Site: brandenburg
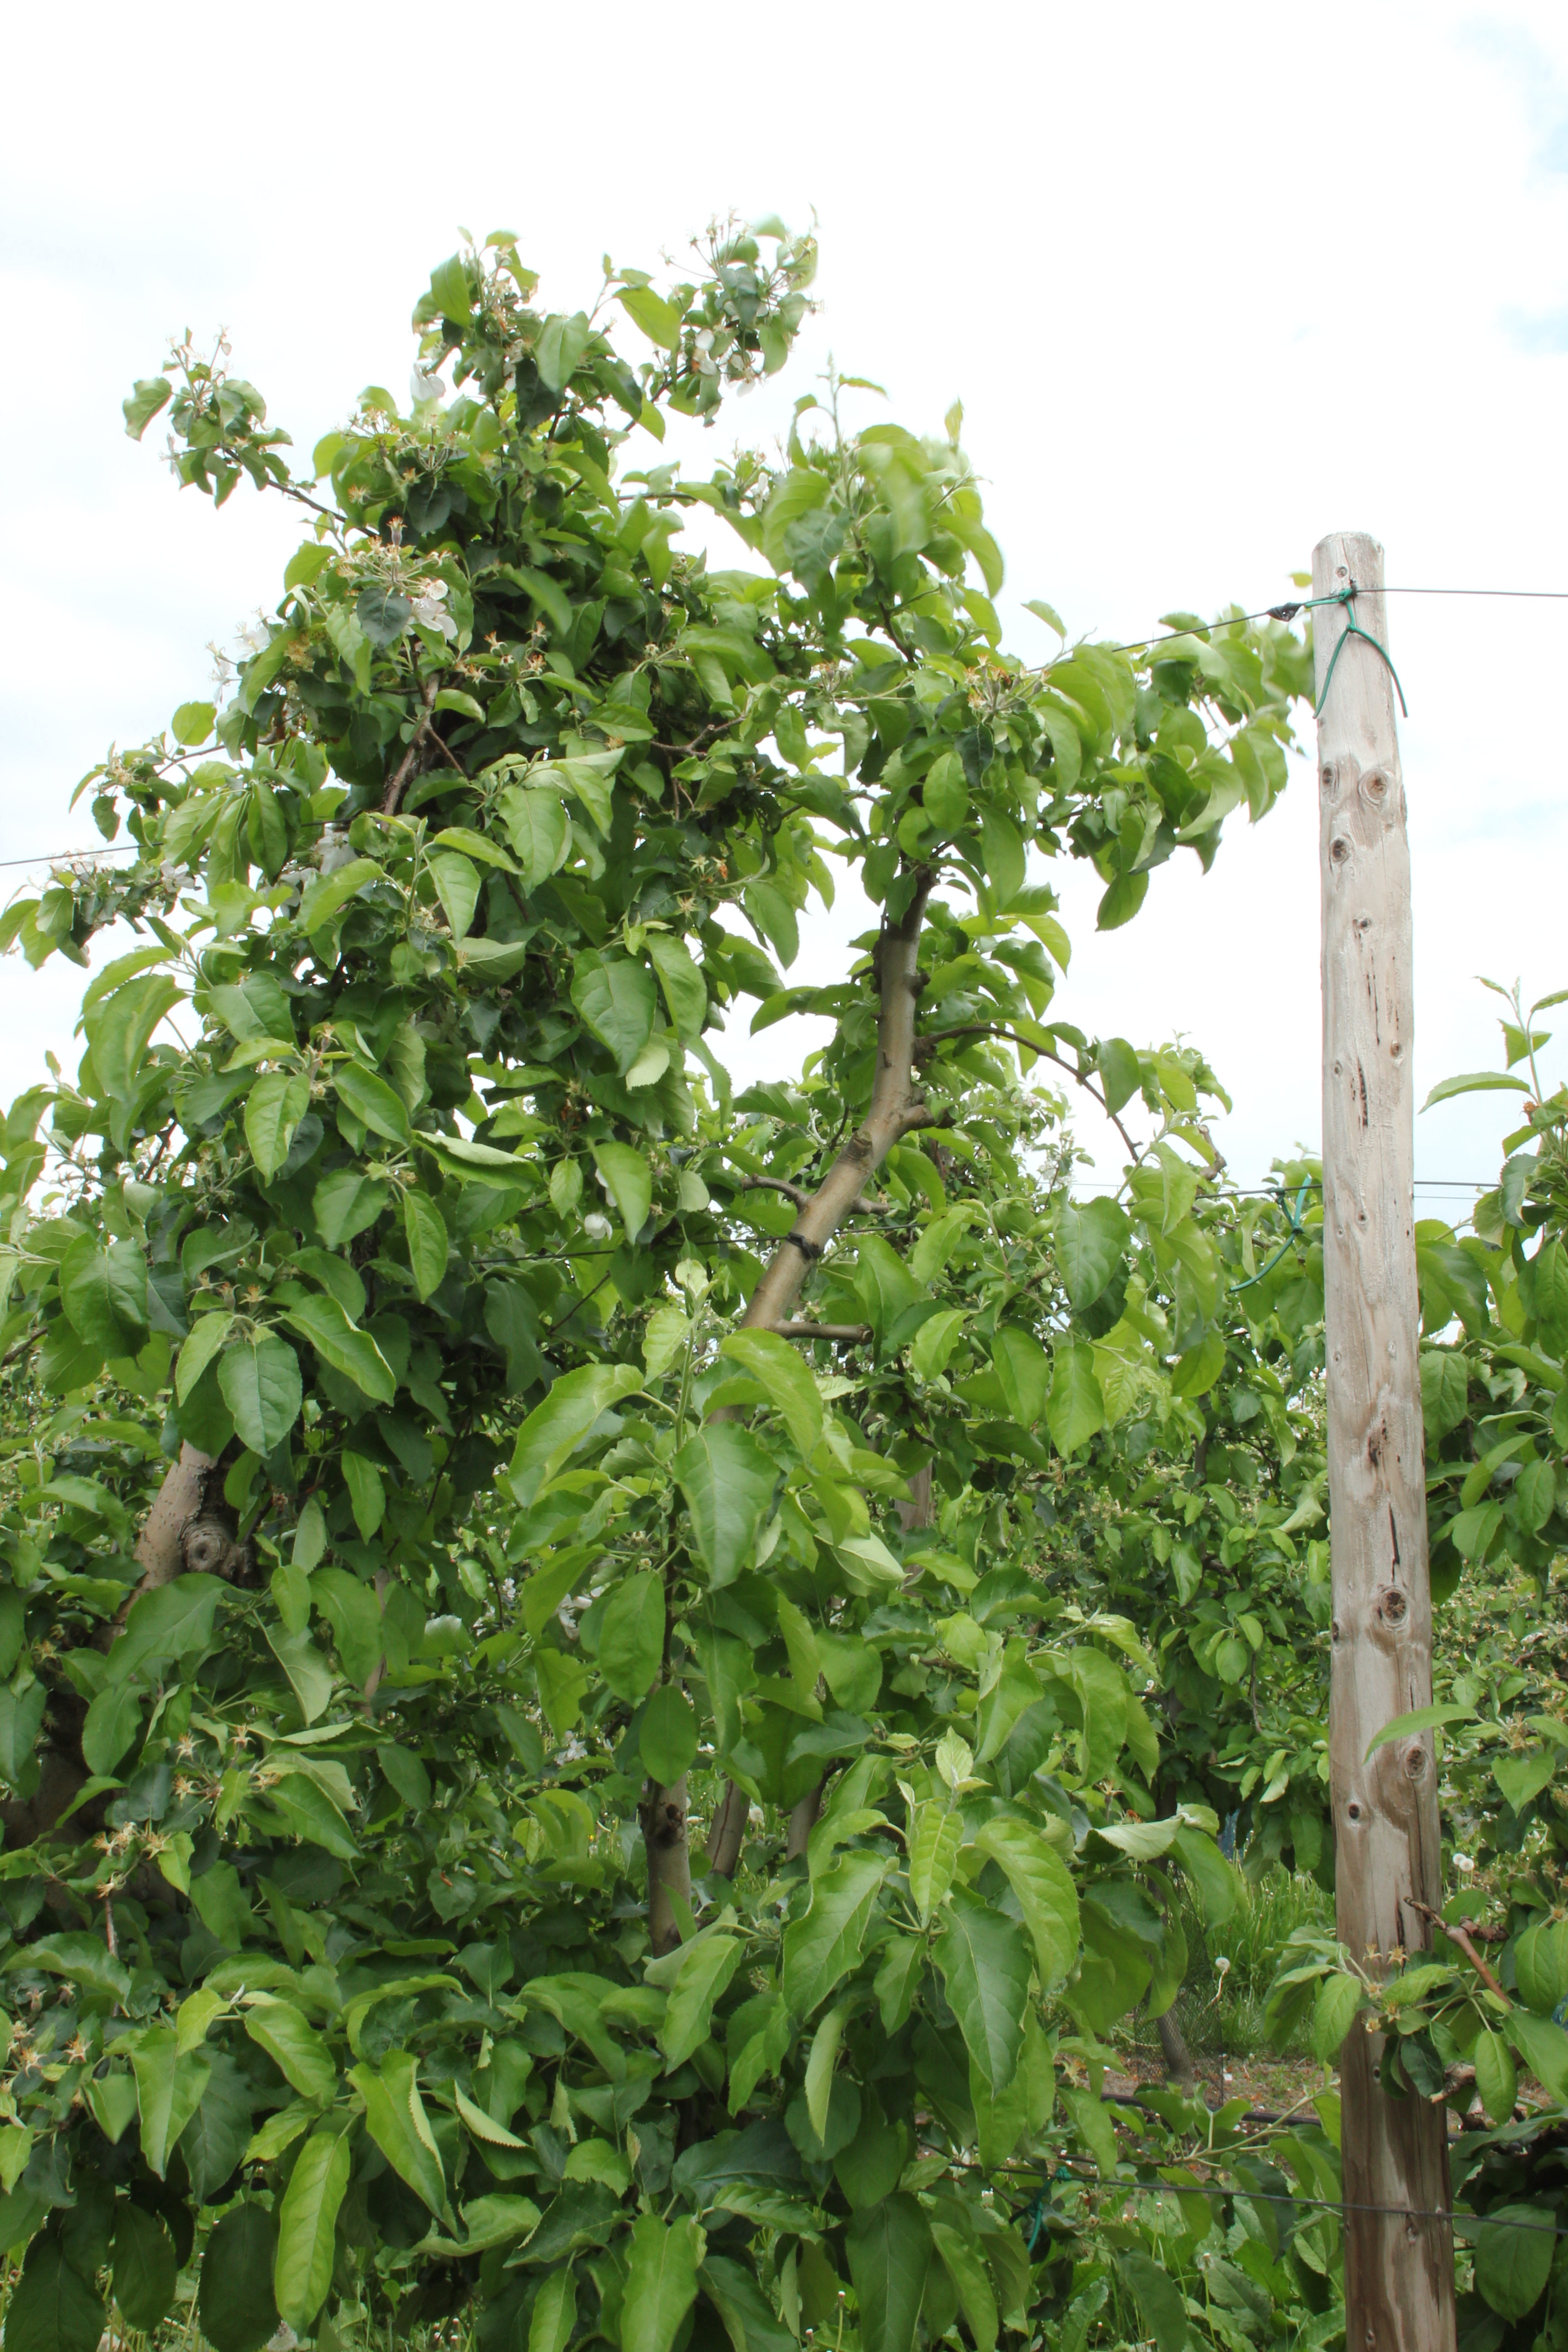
Growth stage (BBCH 67): Flowering